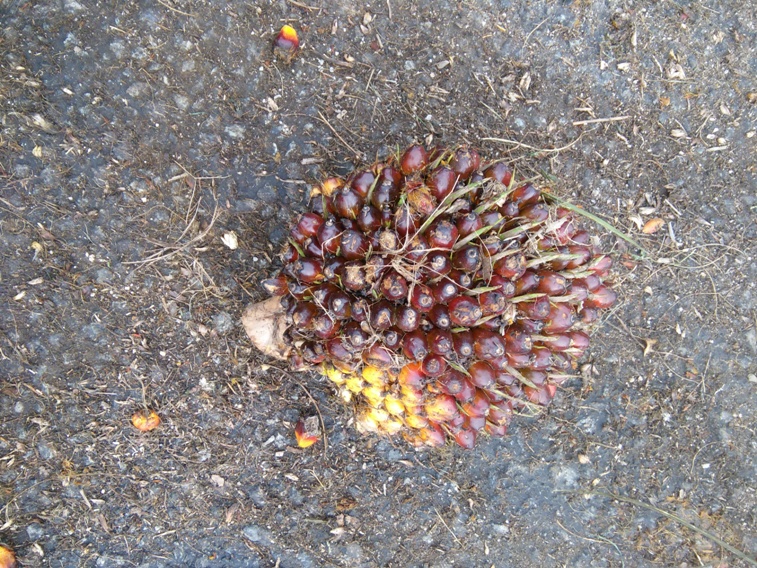
Ripeness: Ripe